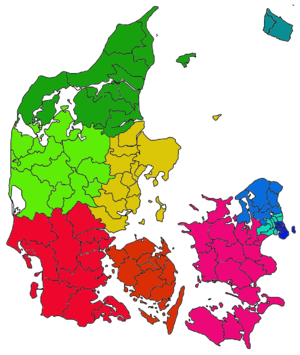
Folketingsvalg / Valgkredse i Kongeriget
Folketingsvalgkredsene i Danmark.
Folketingsvalgkredse
Folketingsvalg er valg til Kongeriget Danmarks parlament Folketinget. Der vælges 179 medlemmer for op til 4 år, heraf 2 i Grønland og 2 på Færøerne.